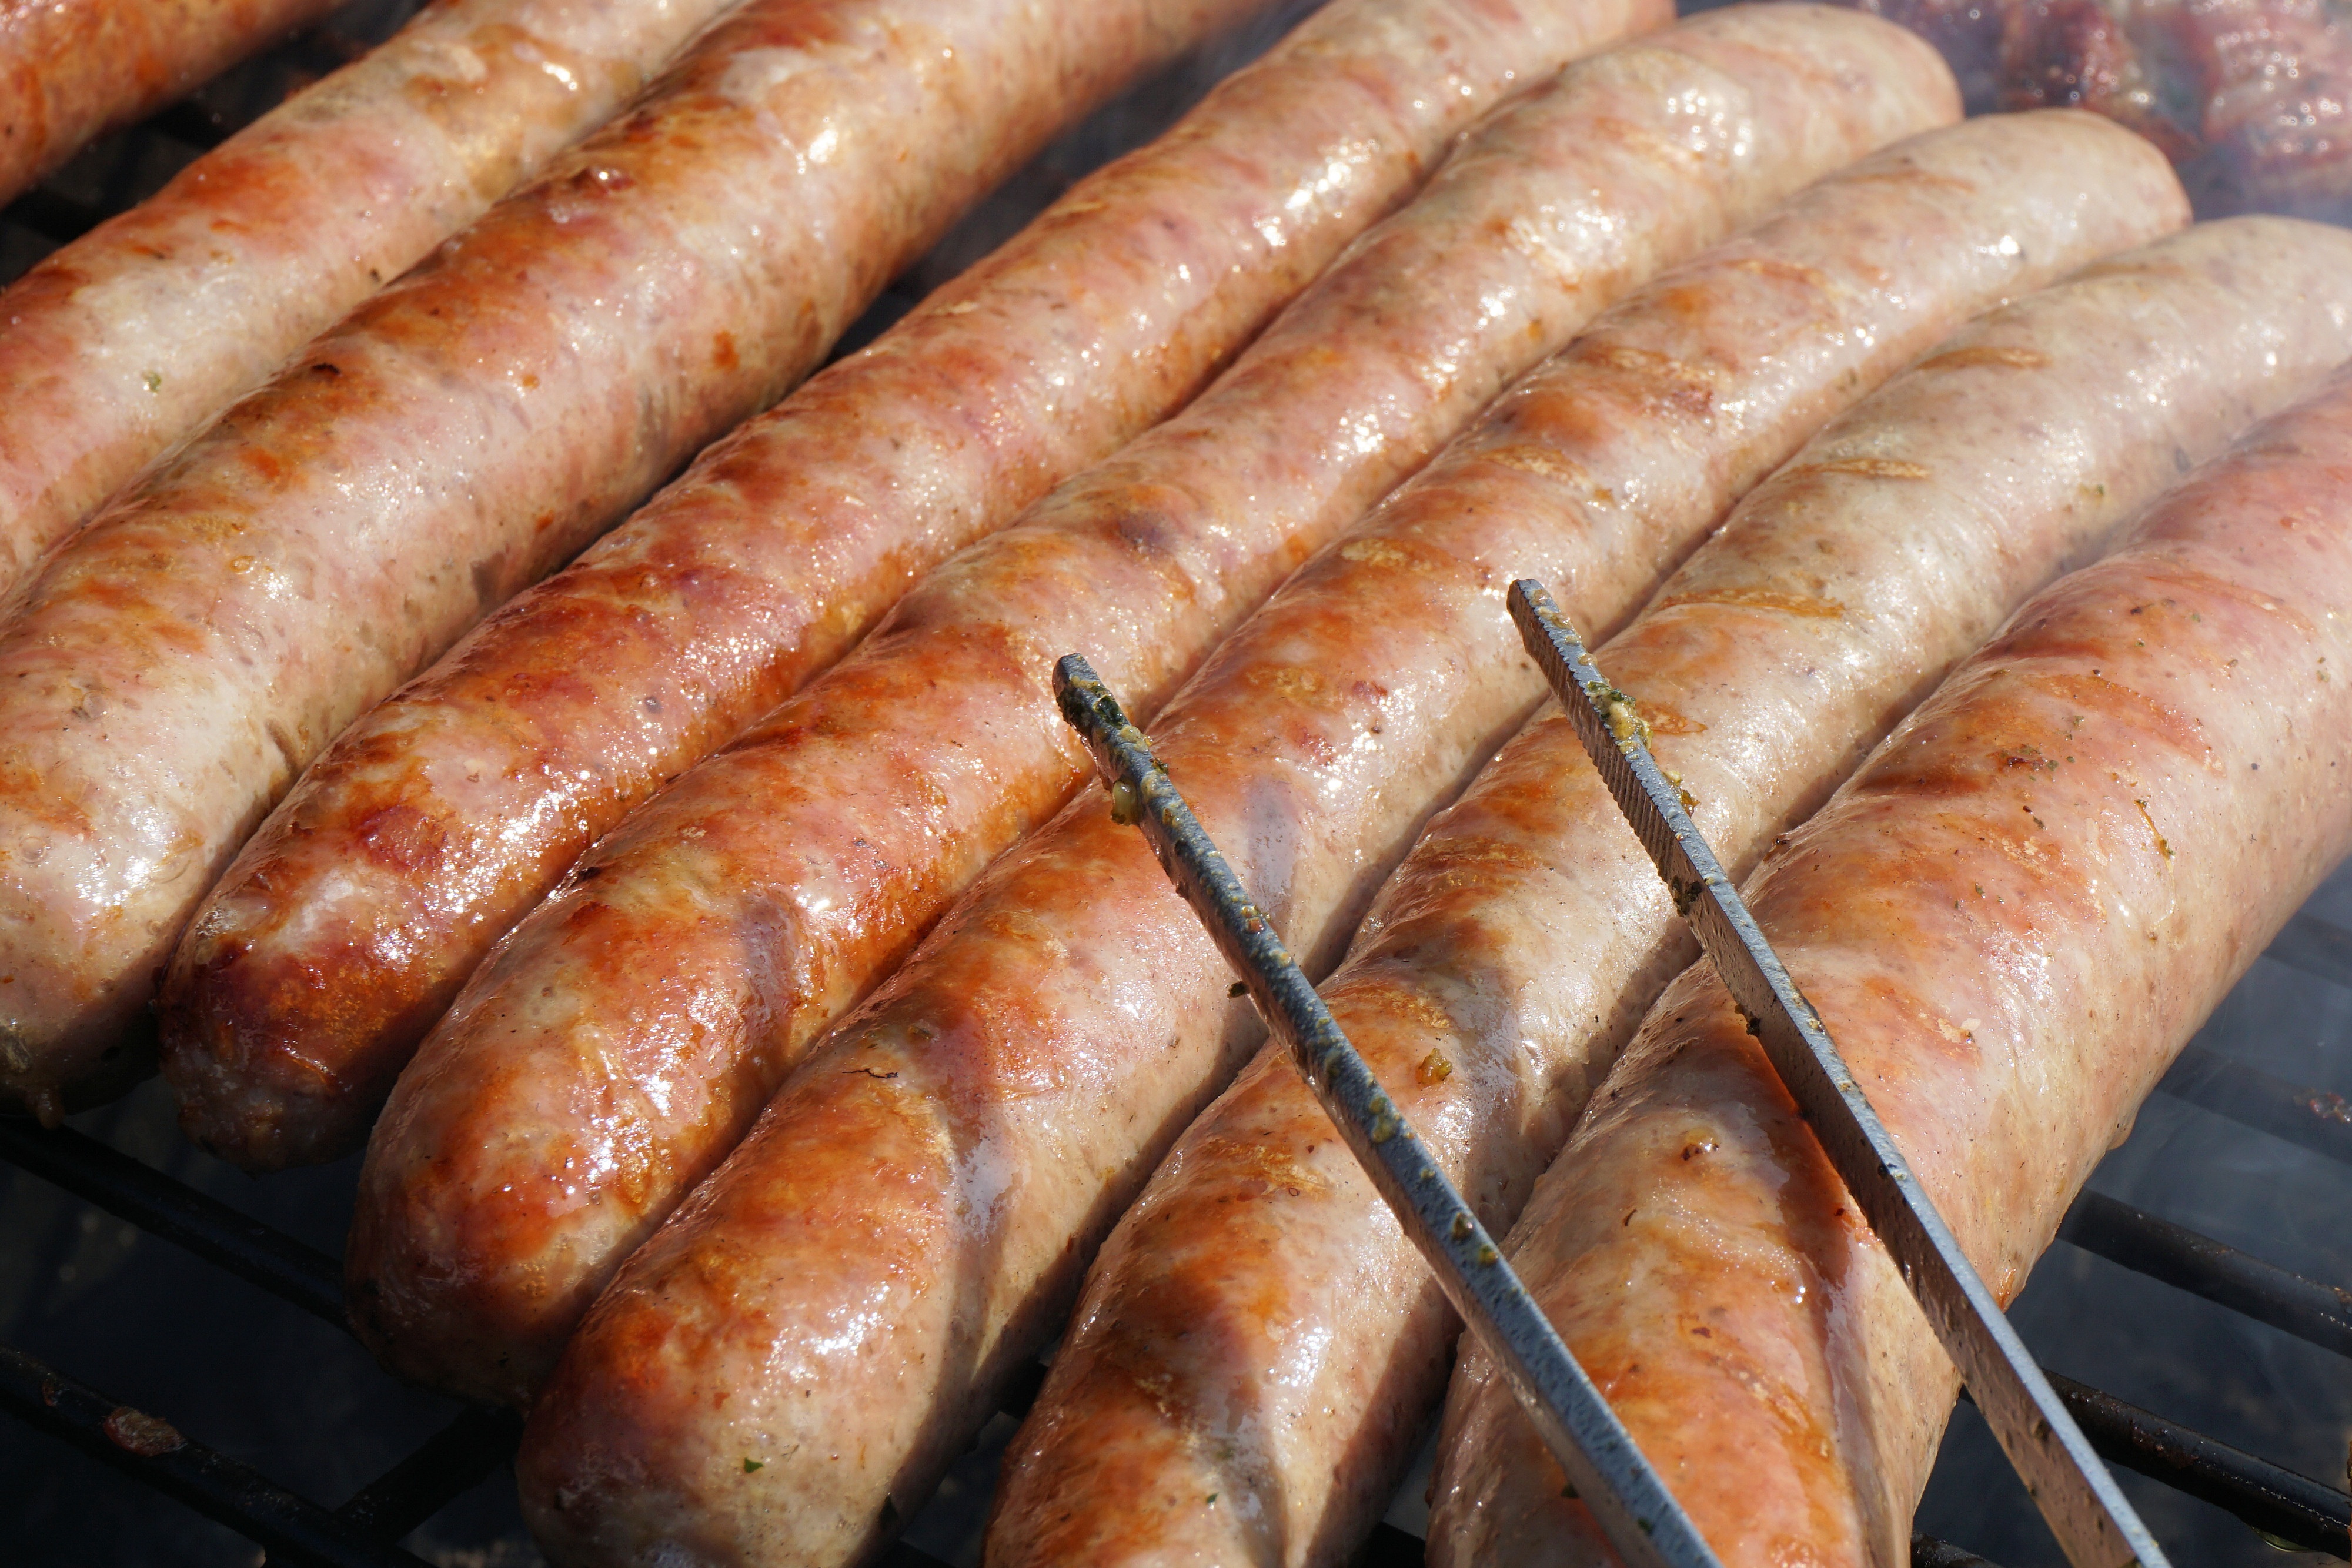
smoke, dish, food, barbeque, fire, snack, eat, meat, barbecue, cuisine, delicious, heat, grill, sausage, picnic, bratwurst, stainless, embers, grilling, grilled meats, grill sausage, sizzle, barbecue grill, grill sausages, grill party, vienna sausage, barbecue tongs, animal source foods, kielbasa, breakfast sausage, italian sausage, frankfurter w rstchen, boerewors, longaniza